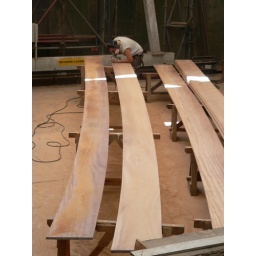
Funded in part by Moet-Hennessy, work on this ship started in 1997 and won't be ready to sail until 2011.